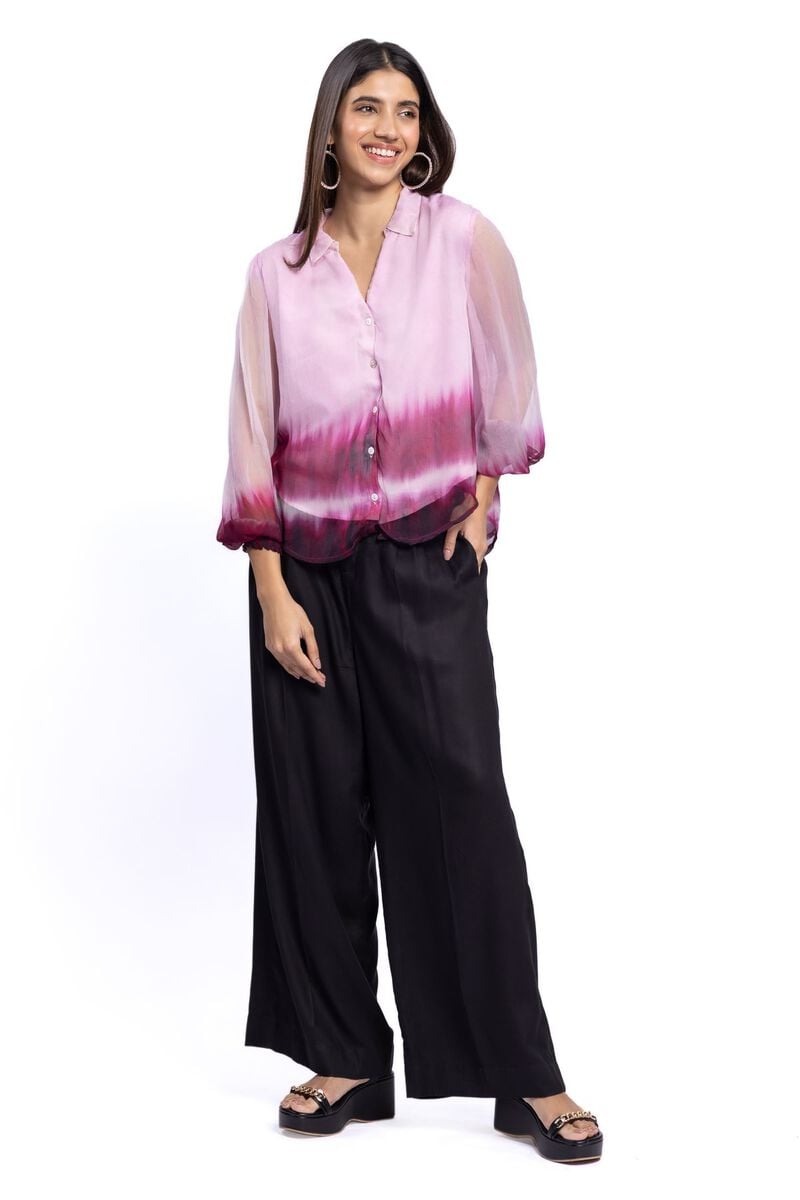
black tie dye top